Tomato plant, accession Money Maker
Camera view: vertical (180 deg); turntable rotation: 180 degrees
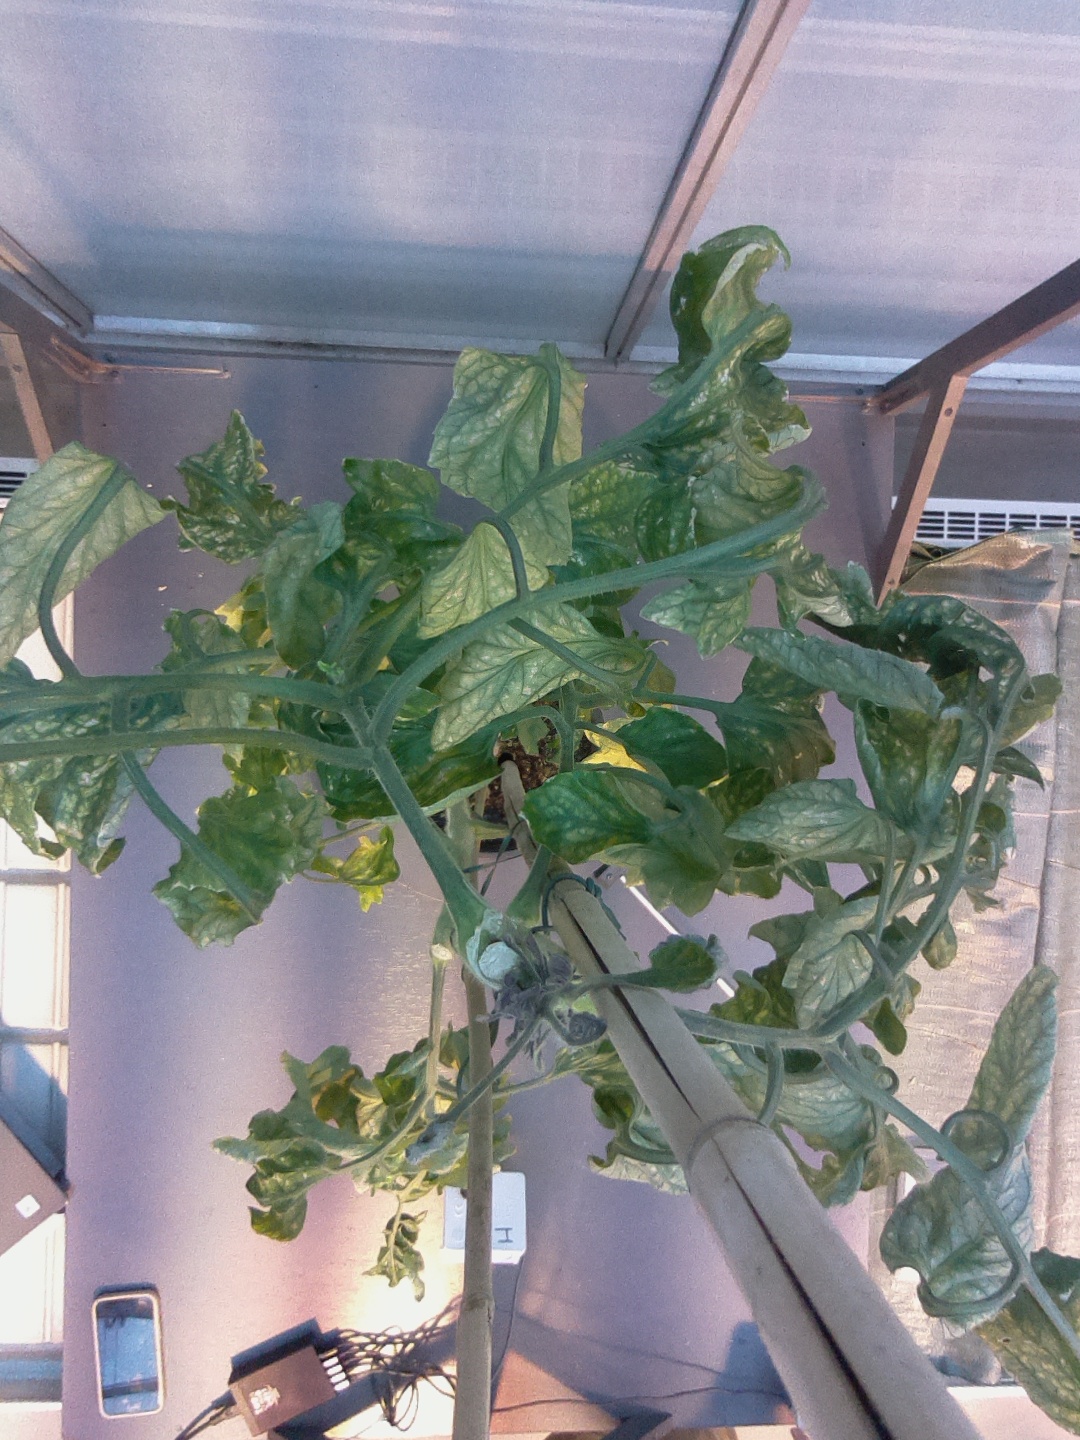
BBCH growth stage 29: 90%-100% Side shoots formed